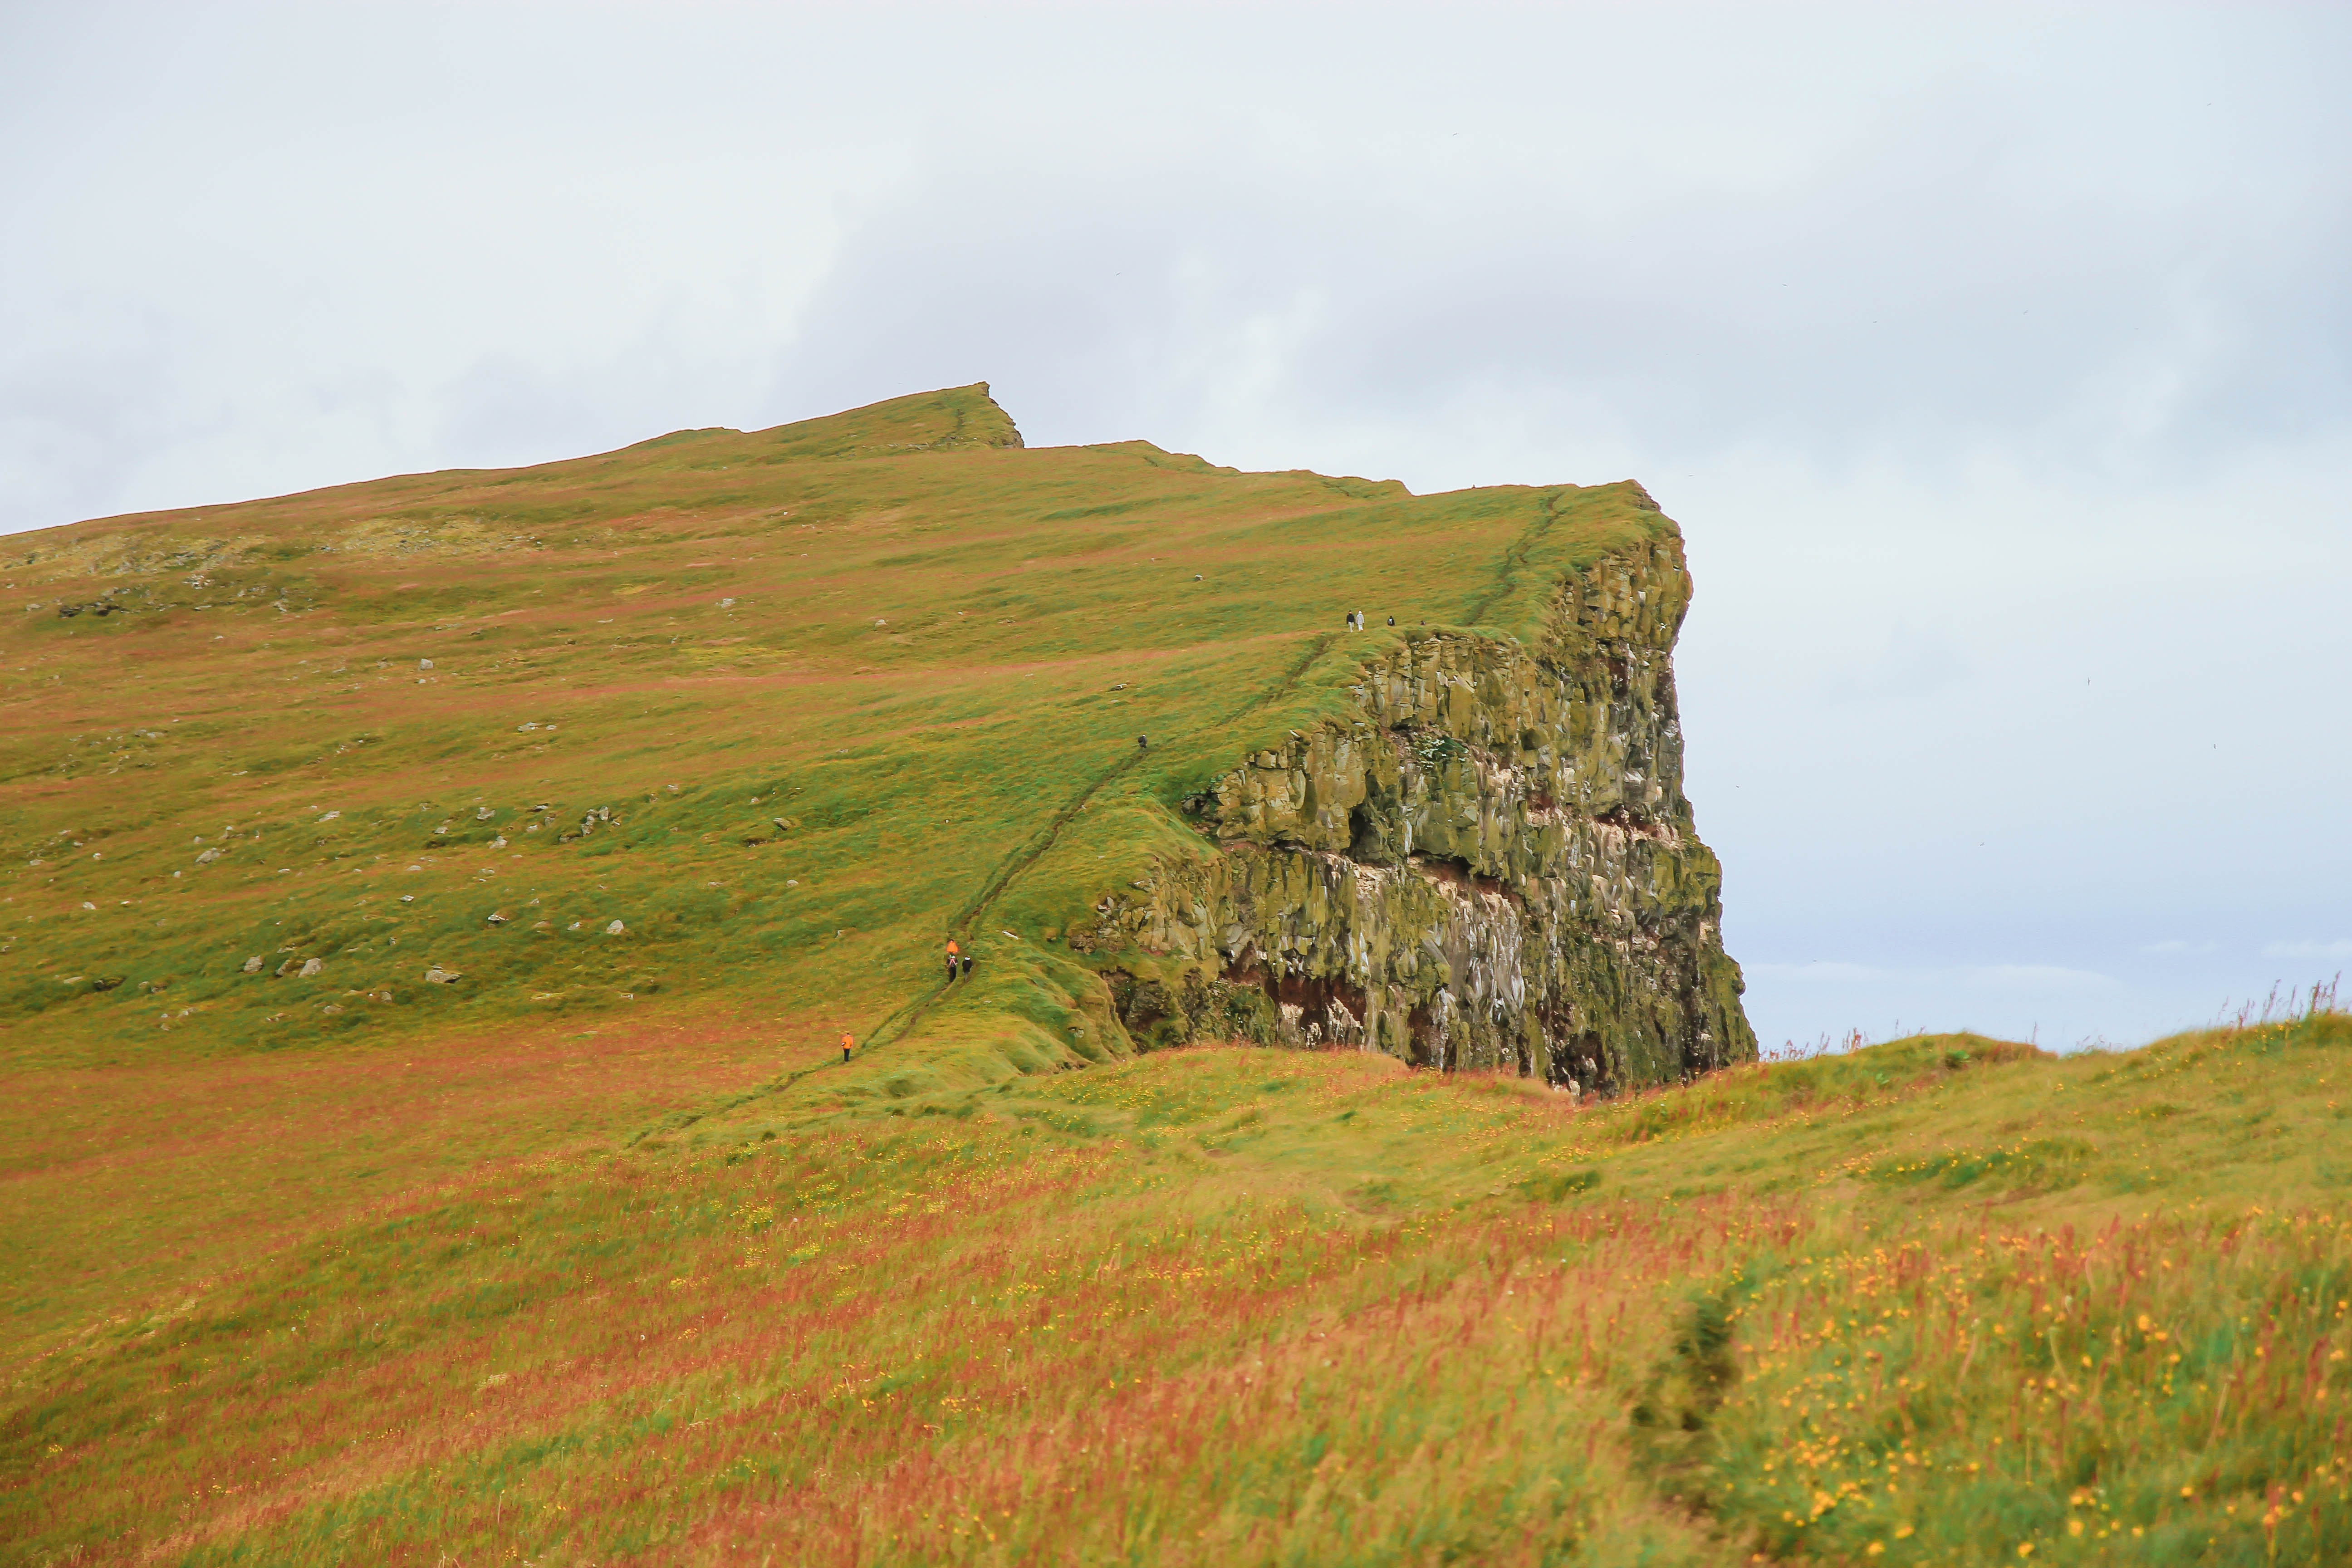
landscape, coast, grass, horizon, mountain, field, meadow, prairie, hill, cliff, pasture, highland, terrain, ridge, plain, grassland, badlands, plateau, fell, habitat, loch, ecosystem, mound, steppe, rural area, landform, natural environment, geographical feature, mountainous landforms